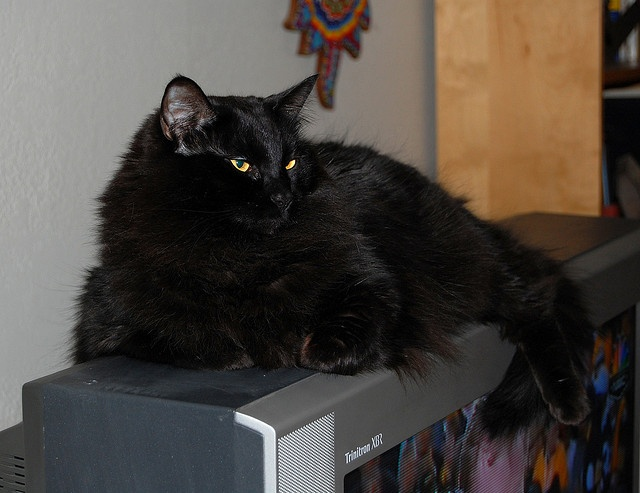
A furry black cat laying on top of a tv
A black cat that is sitting on top of a television.
a black cat laying on top of a television
a fluffy black cat sitting on top of a tv
a black cat sits on a color TV